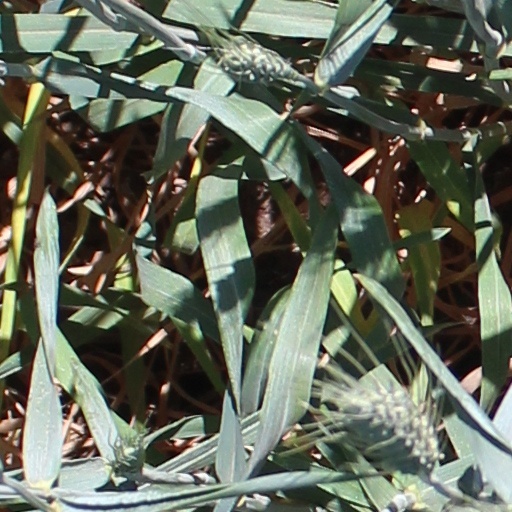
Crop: wheat